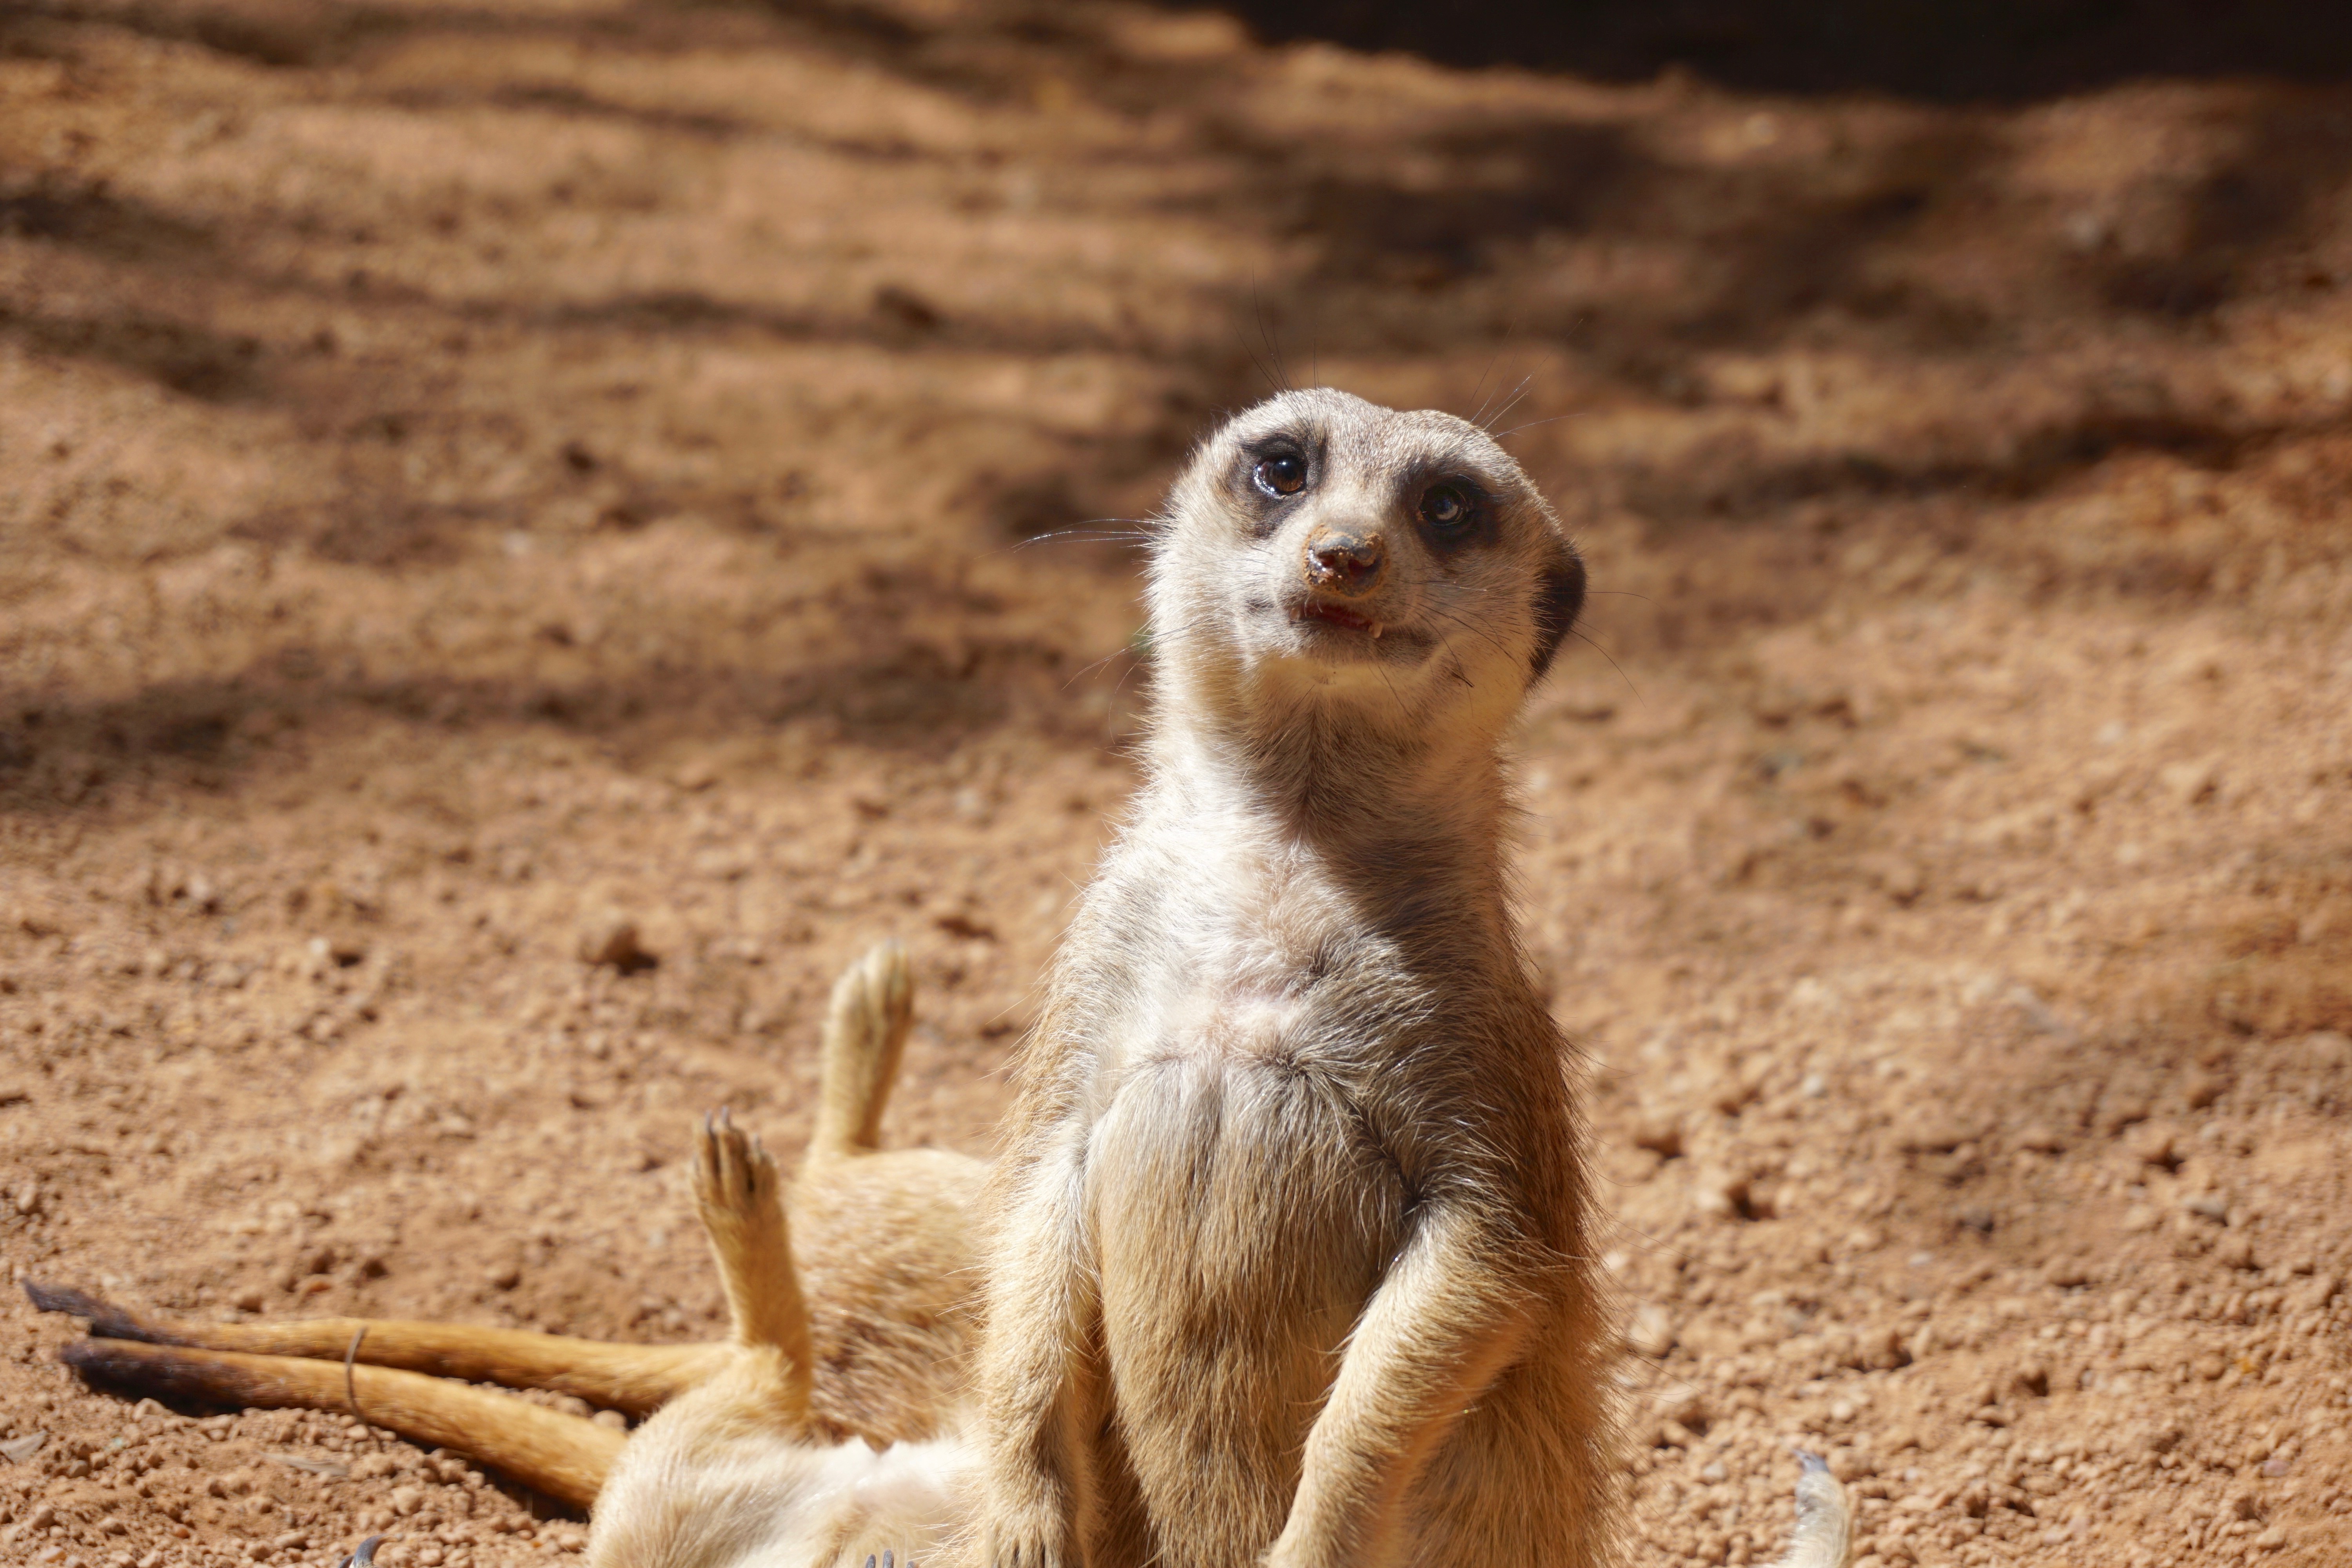
nature, animal, cute, wildlife, zoo, mammal, fauna, whiskers, furry, vertebrate, meerkat, mongoose, guards, keep an eye out, meercat, suricata suricatta, herpestidae, scharrtier